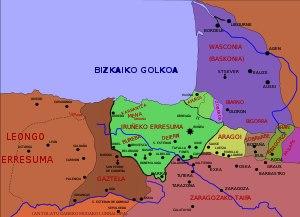
L’histoire des Basques comme dans la plupart des peuples dont les origines remontent à des temps pour lesquels il n'existe pas de traces écrites, donne lieu à de nombreuses études.